Law enforcement in Ghana

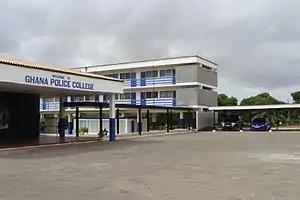
The grounds of the Ghana Police College, in Accra.

The Inspector General of Police (IGP) is the head of the Ghana Police service. He is aided by 2 Deputy IGPs responsible for administration and operations. The police structure is organized at national level into ten schedules each headed by a Commissioner. The schedules are: